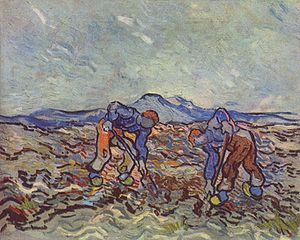
Voici une liste de peintres qui sont nés et/ou étaient principalement actifs aux Pays-Bas. Pour les artistes nés et actifs dans le Sud des Pays-Bas méridionaux, consultez la Liste des peintres Flamands. Les artistes sont triés par siècle puis par nom de famille. En général, les artistes inclus sont mentionnés sur le site web l'ArtCyclopedia, dans le Grove Dictionary of Art, dont les tableaux se vendent régulièrement à plus de 20 000 $ aux enchères. Les peintres actifs sont donc sous-représentés, alors que plus de la moitié des artistes sont des peintres baroques du XVIIᵉ siècle, ce qui correspond à peu près à l'âge d'or hollandais. Les noms d'artistes plus âgés ont souvent différentes orthographes; l'orthographe préférée est utilisée telle qu'elle figure dans la base de données du Rijksbureau voor Kunsthistorische Documentatie, mais plusieurs peintres sont répertoriés deux fois lorsque leurs noms alternatifs communs sont alphabétiquement éloignés.